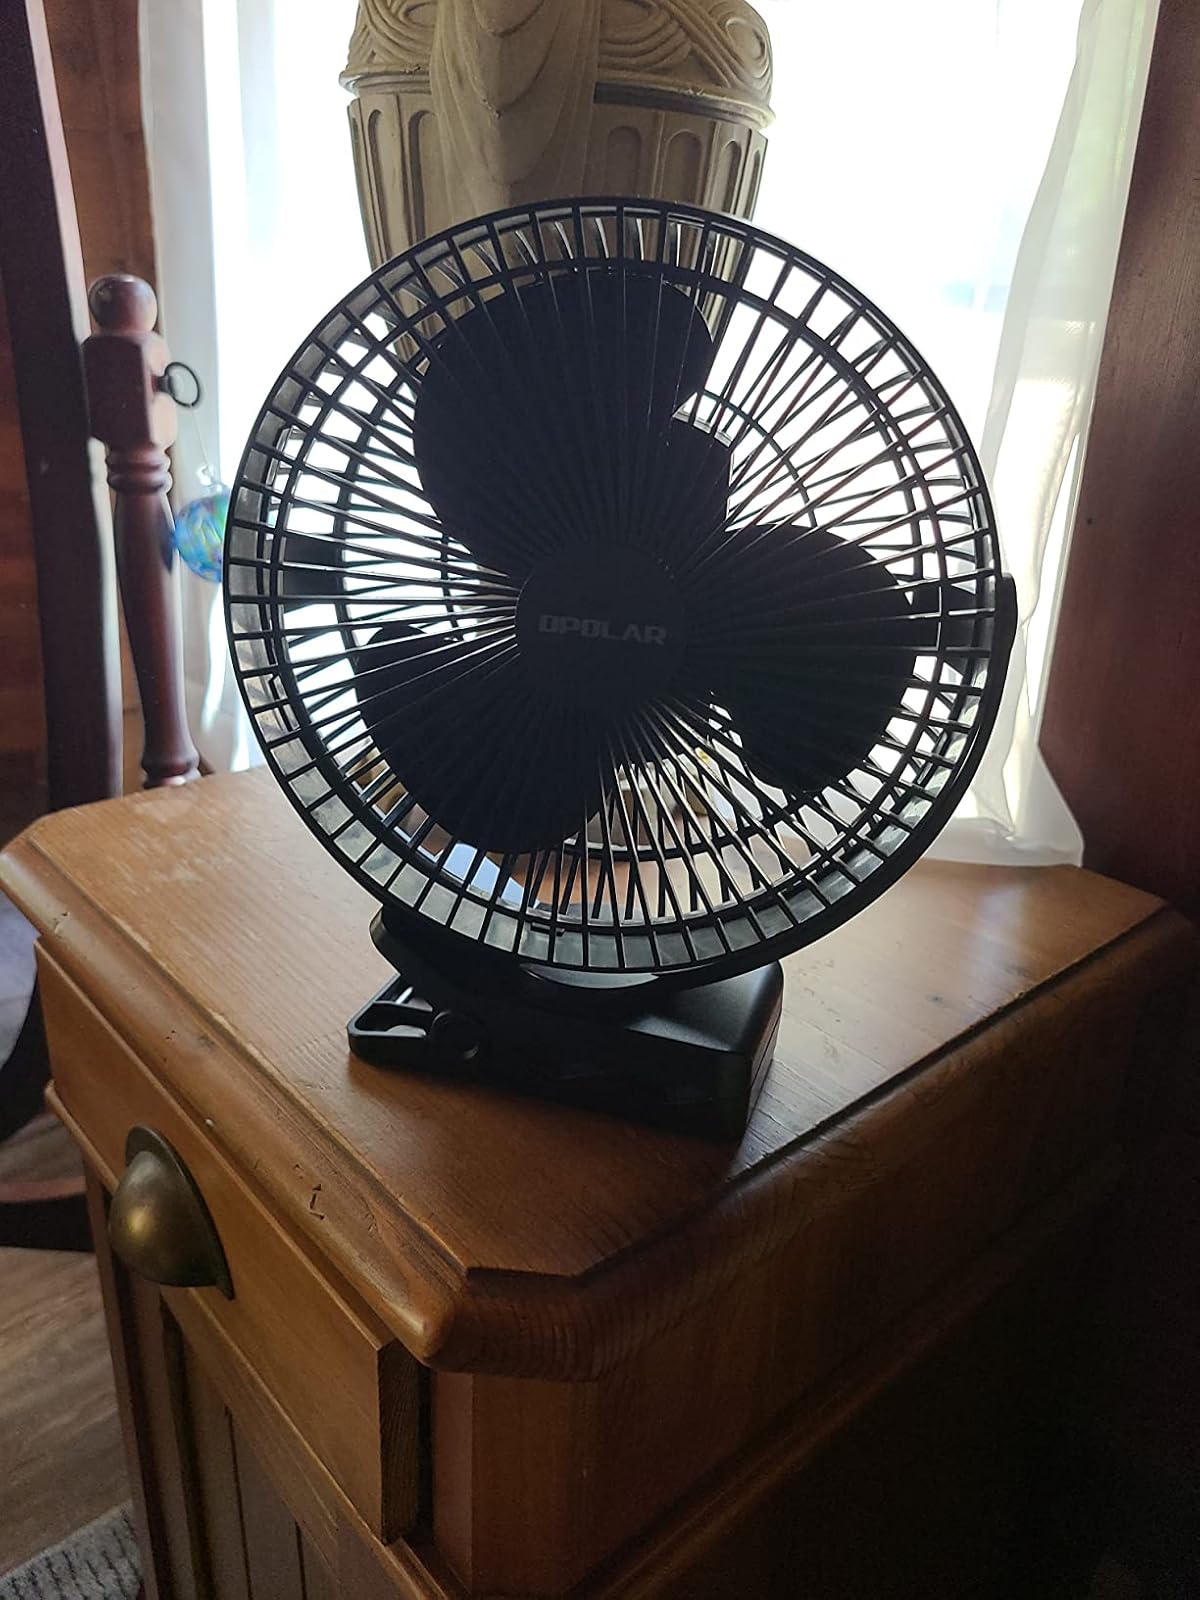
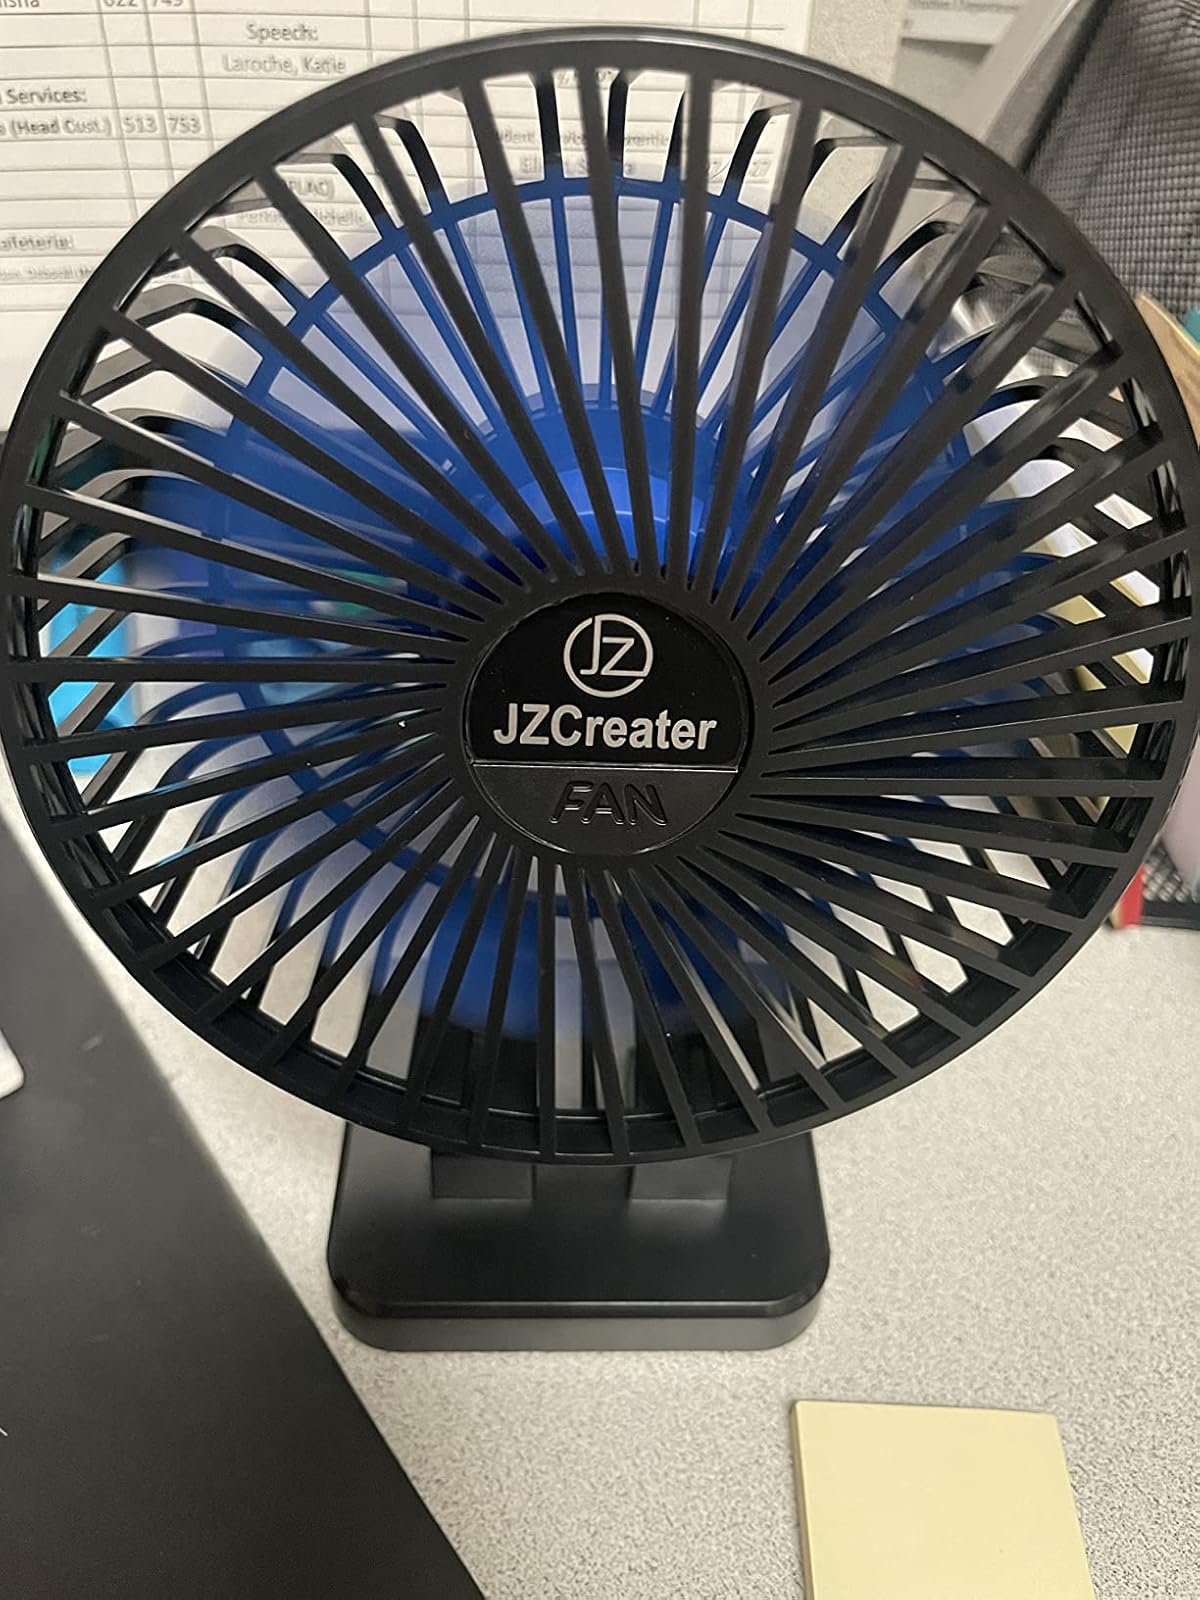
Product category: fan
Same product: no